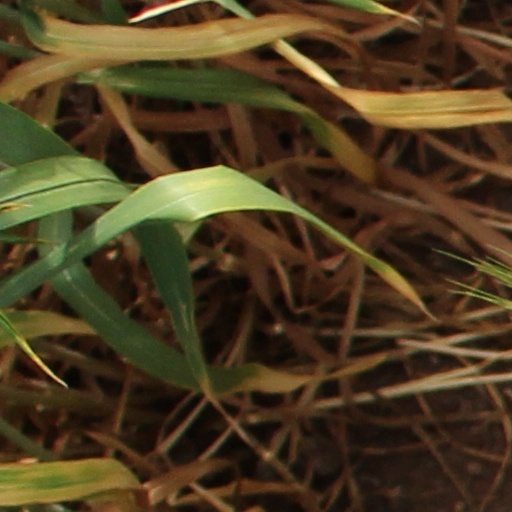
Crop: wheat